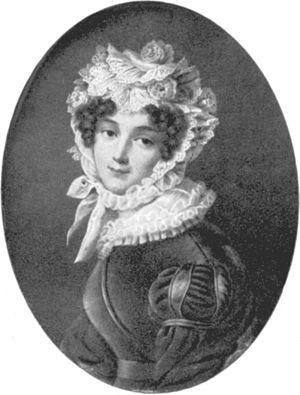
La charlotte est une sorte de bonnet féminin, populaire dans les classes modestes du XVIIIᵉ au XIXᵉ siècle. Elle est considérée comme le précurseur de la capote.